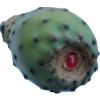
Label: cactus_fruit_green